Nneka Ogwumike

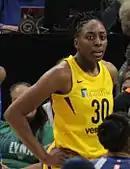
Ogwumike in 2018

On April 16, 2012, the Los Angeles Sparks picked Ogwumike first overall in the 2012 WNBA draft. She became the second player from Cypress-Fairbanks High School to be drafted No. 1 overall into the WNBA behind Lindsey Harding in 2007. On July 12, 2012, Ogwumike set a career-high in rebounds with 20 to go along with 22 points in a 77–74 win over the eventual WNBA champion Indiana Fever. On September 13, 2012, she scored a season high 30 points on 10 of 15 shooting to go along with 11 rebounds in an 86–77 win over the Chicago Sky. In the regular season finale on September 20, 2012, Ogwumike matched her teammate Candace Parker for team highs in both points and rebounds with each player earning 22 and 11, respectively, in a 92–76 win over the defending WNBA champion Minnesota Lynx. Ogwumike was 10 for 13 from the field.